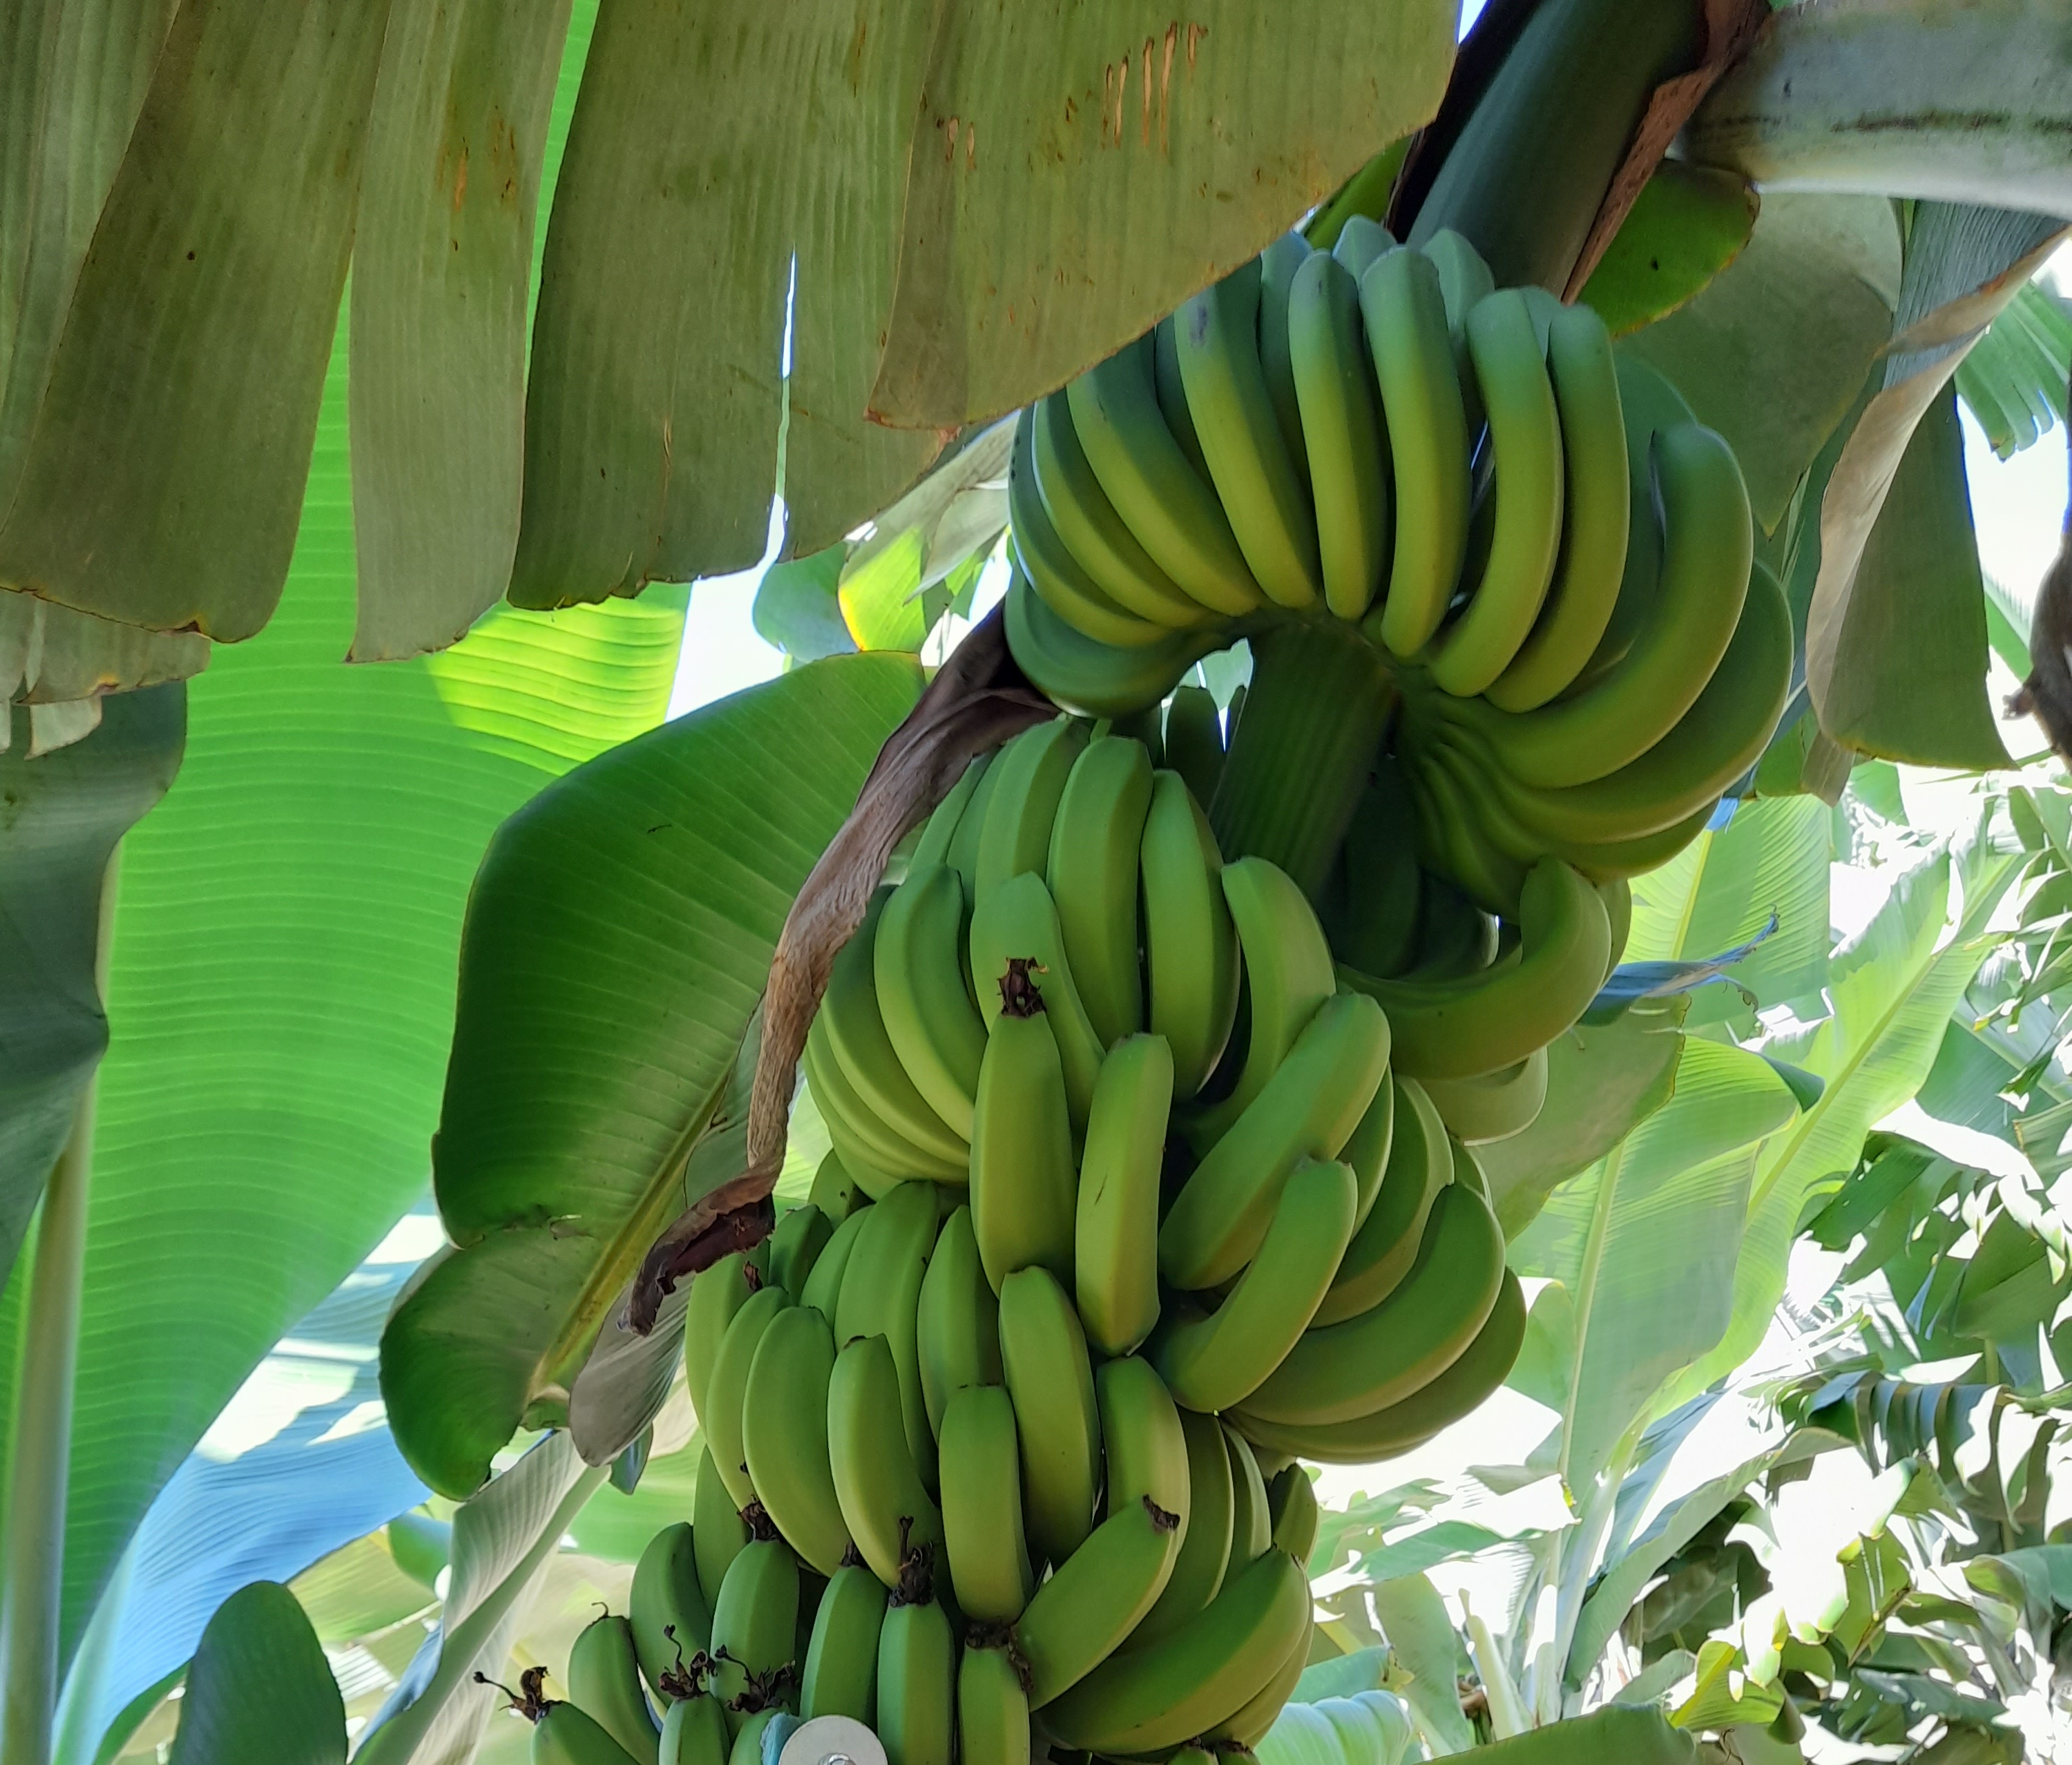
Label: Keep